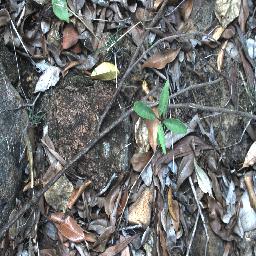
Label: rubber_vine